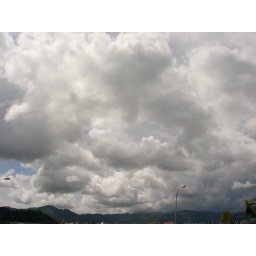
I was walking back to my car which I parked in my company's parking lot. And I saw this above me.